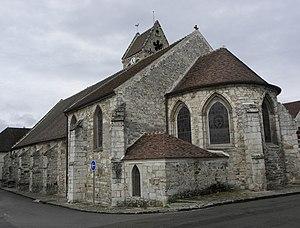
Église Saint-Rémi et Saint-Louis de Villeneuve-sur-Bellot (Seine et Marne, région Île-de-France).
Villeneuve-sur-Bellot est une commune française située dans le département de Seine-et-Marne en région Île-de-France.
Cet article recense les monuments historiques de l'est de la Seine-et-Marne, en France.